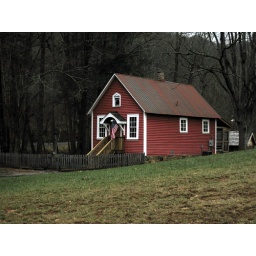
Old restored school house down the road from us. Yes, people actually live in it.